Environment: real
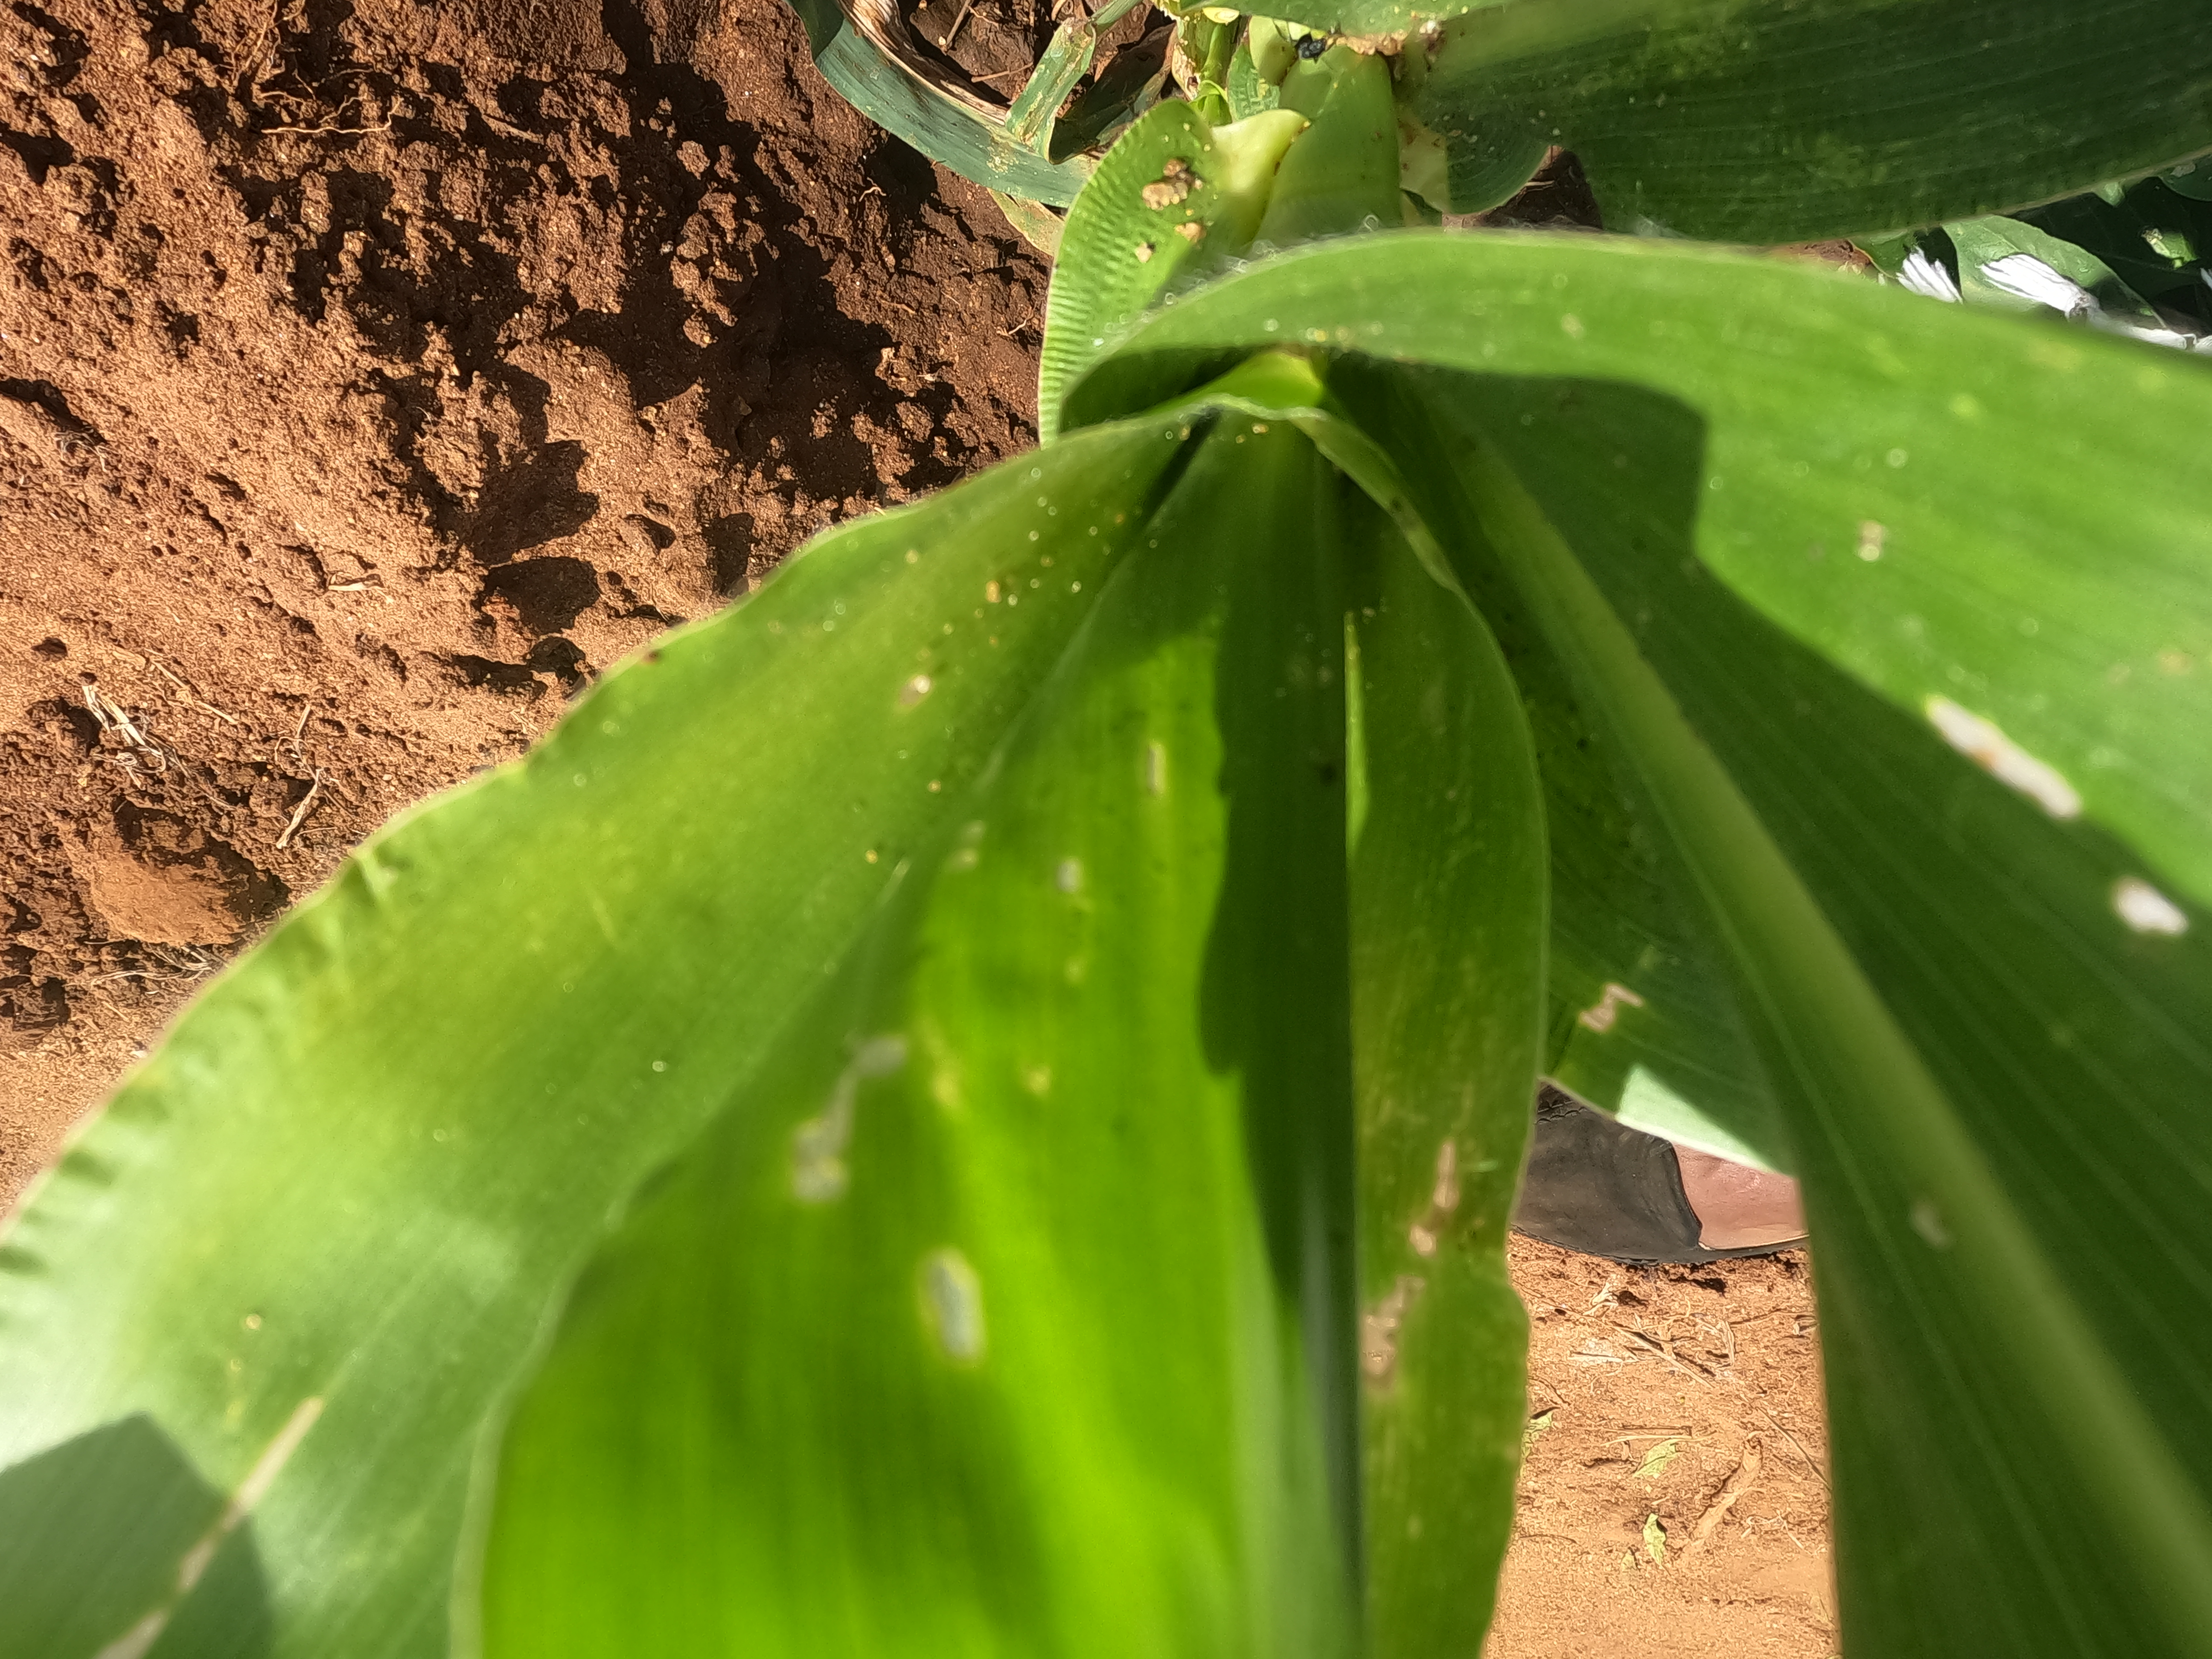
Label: fall_armyworm